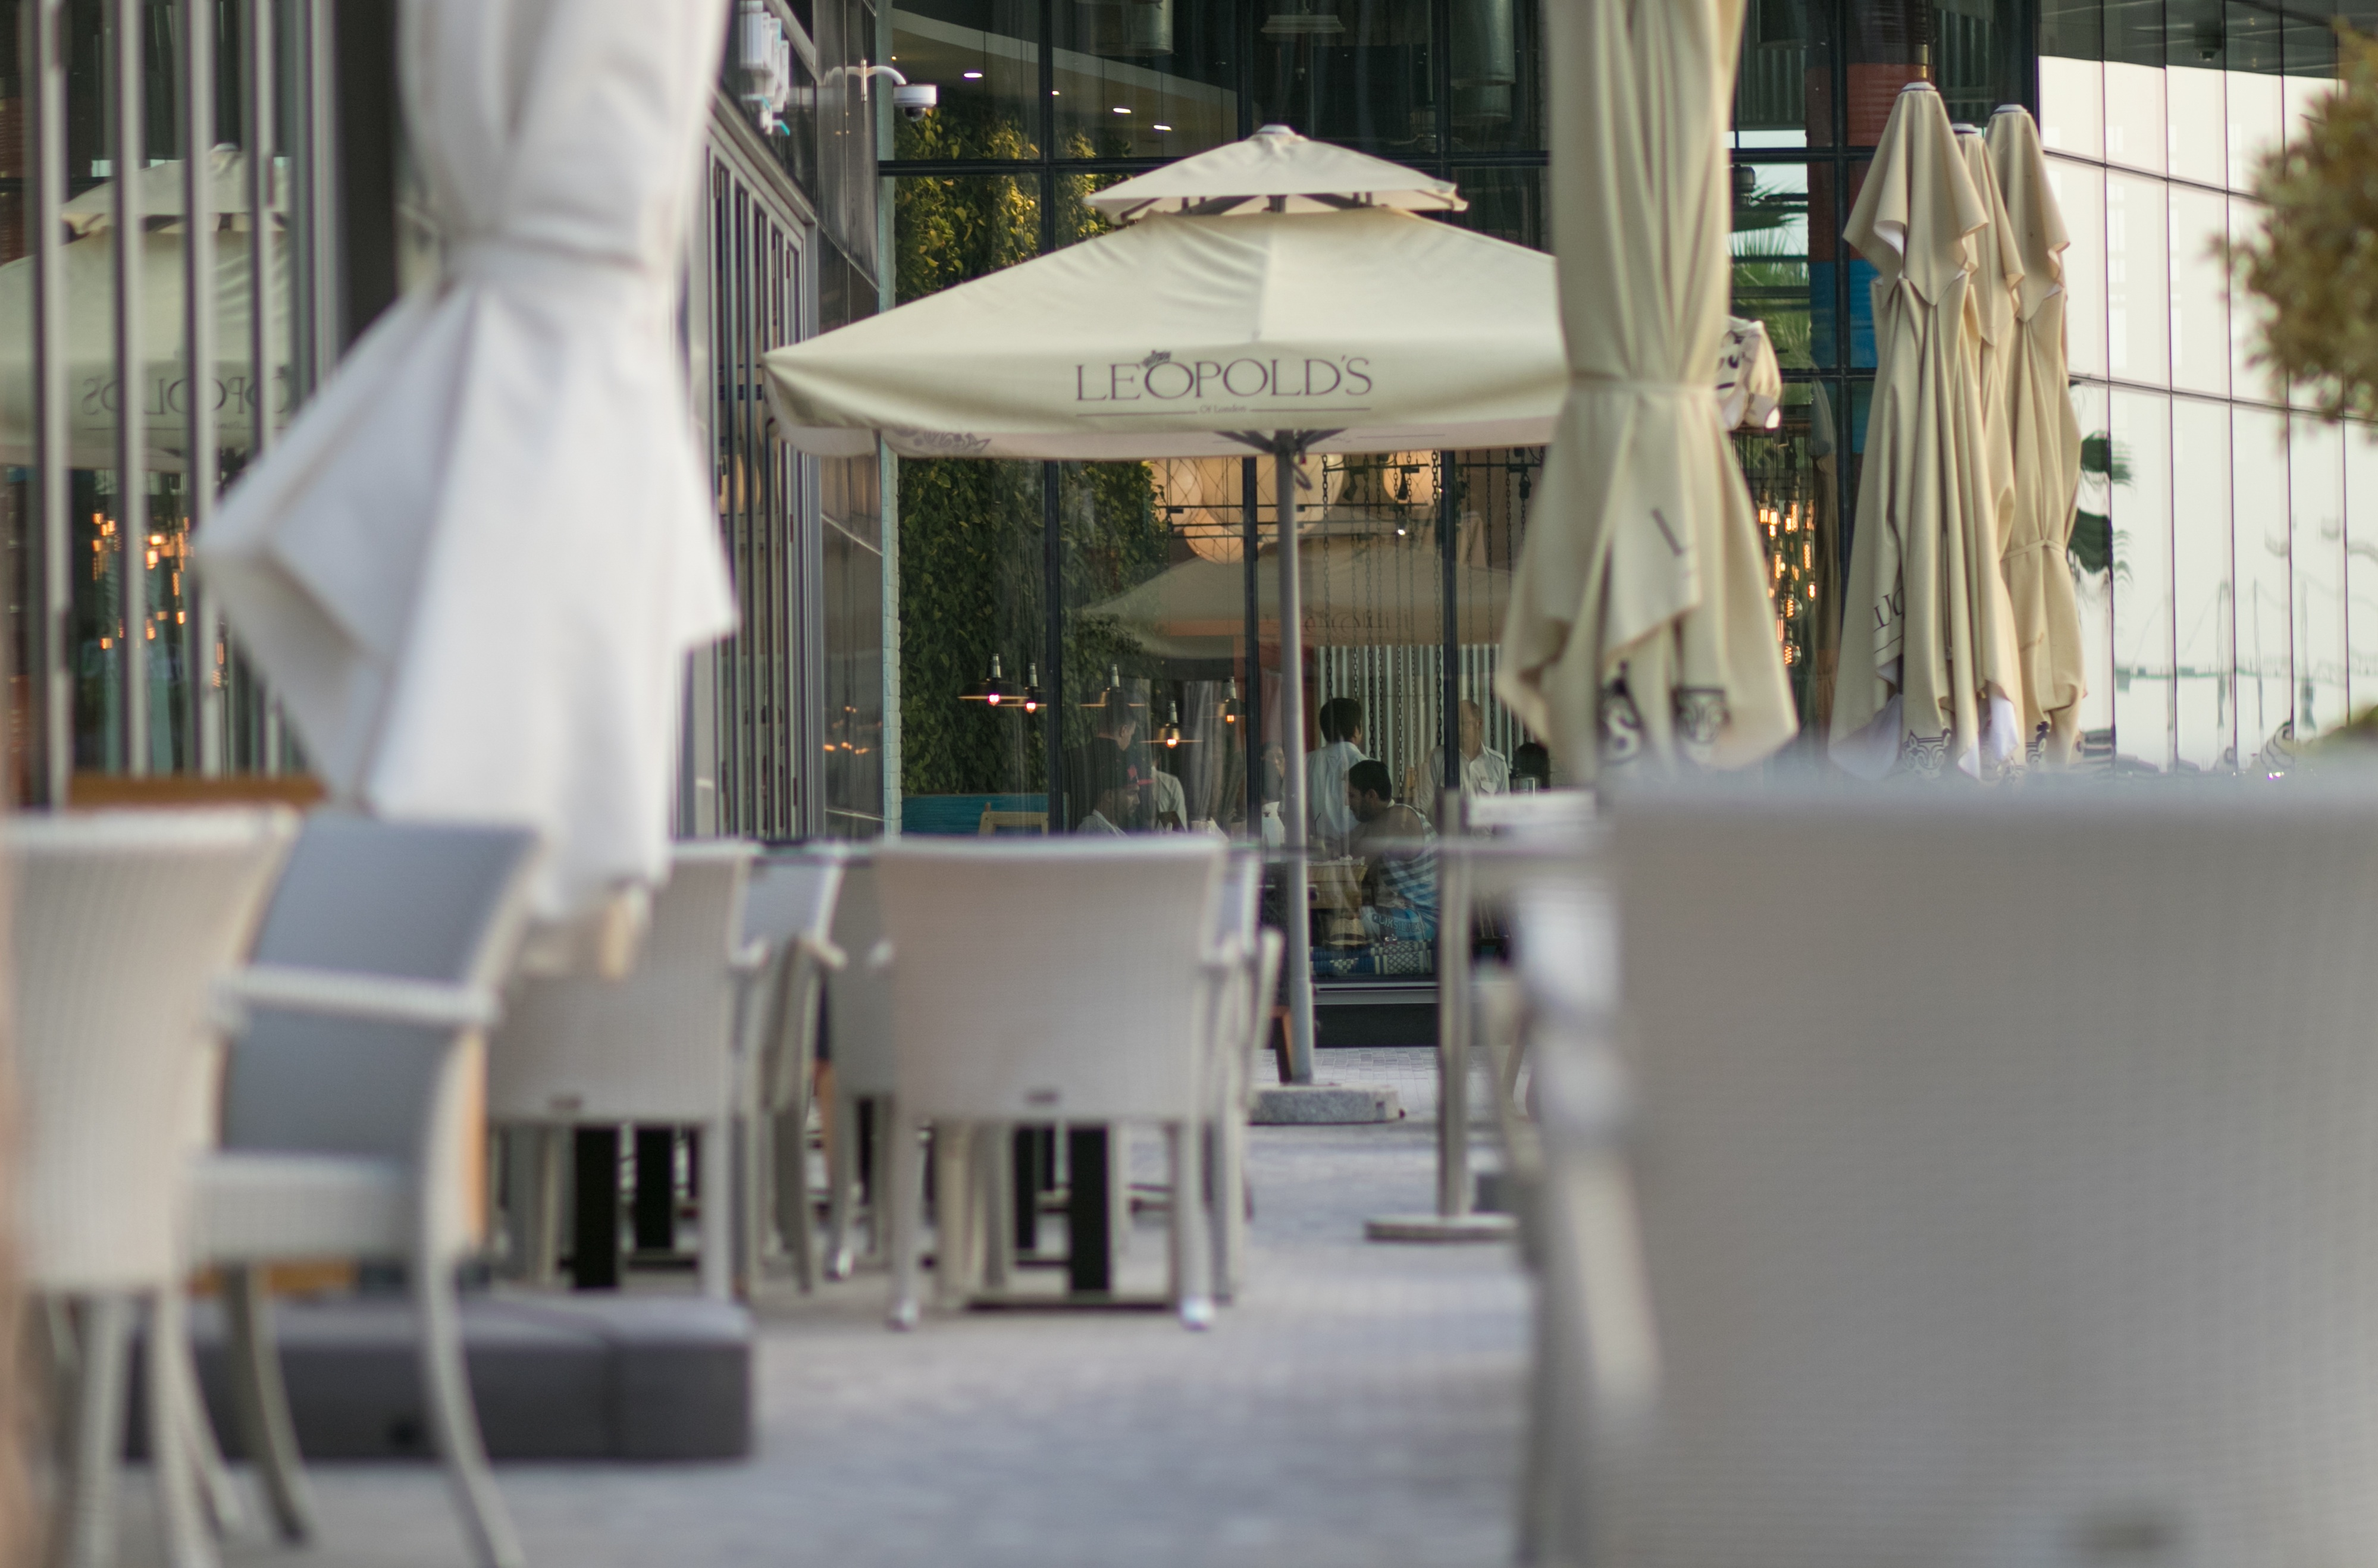
white, restaurant, interior design, design